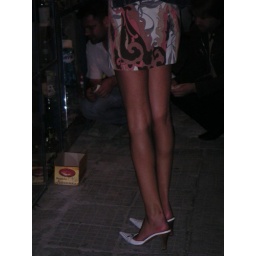
average girl on street in Sofia